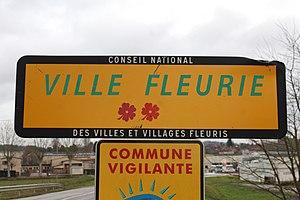
Panneau ""Ville fleurie"" avec deux fleurs à Marcigny."
Marcigny est une commune française située dans le département de Saône-et-Loire en région Bourgogne-Franche-Comté.